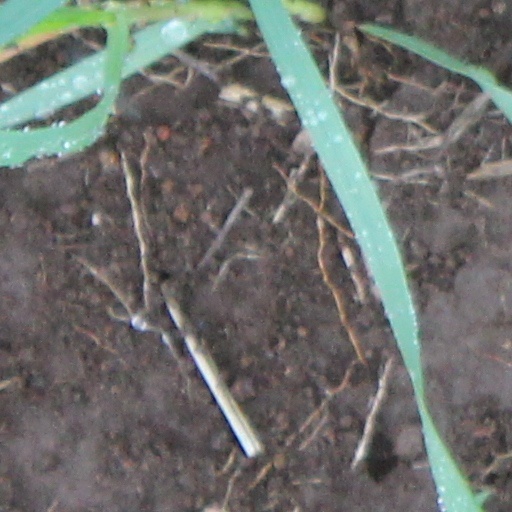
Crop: wheat